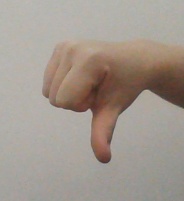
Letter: waw